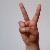
The image shows a hand gesture representing the letter 'V' in Indian Sign Language.